Pasteurization

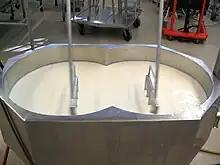
of milk in a cheese vat

In food processing, pasteurization (also pasteurisation) is a process of food preservation in which packaged foods (e.g., milk and fruit juices) are treated with mild heat, usually to less than , to eliminate pathogens and extend shelf life. Pasteurization either destroys or deactivates microorganisms and enzymes that contribute to food spoilage or the risk of disease, including vegetative bacteria, but most bacterial spores survive the process.